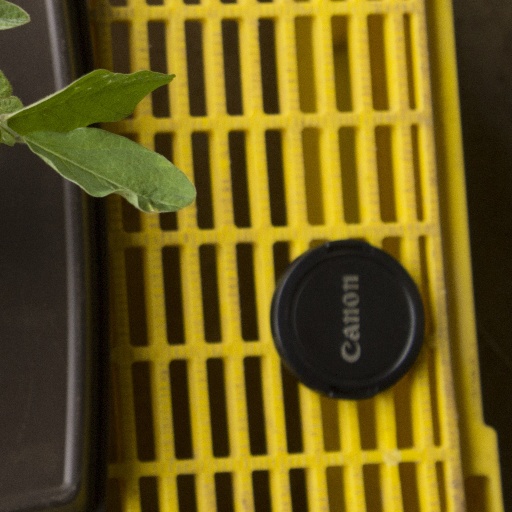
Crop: soybean